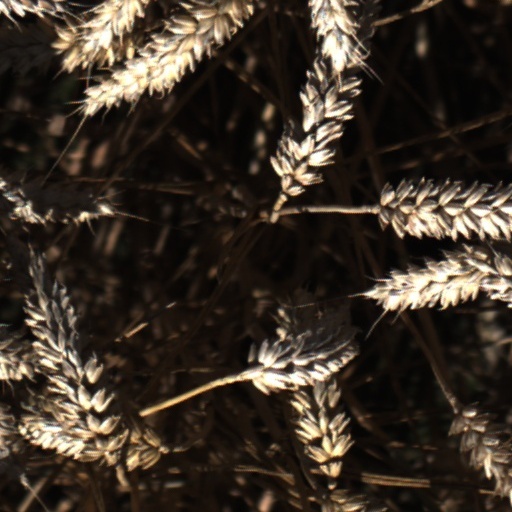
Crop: wheat